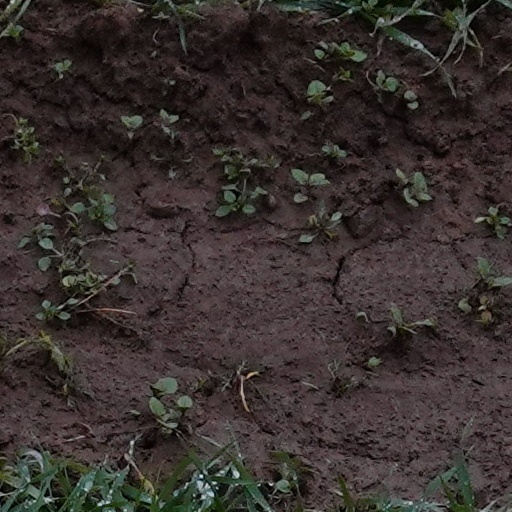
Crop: wheat